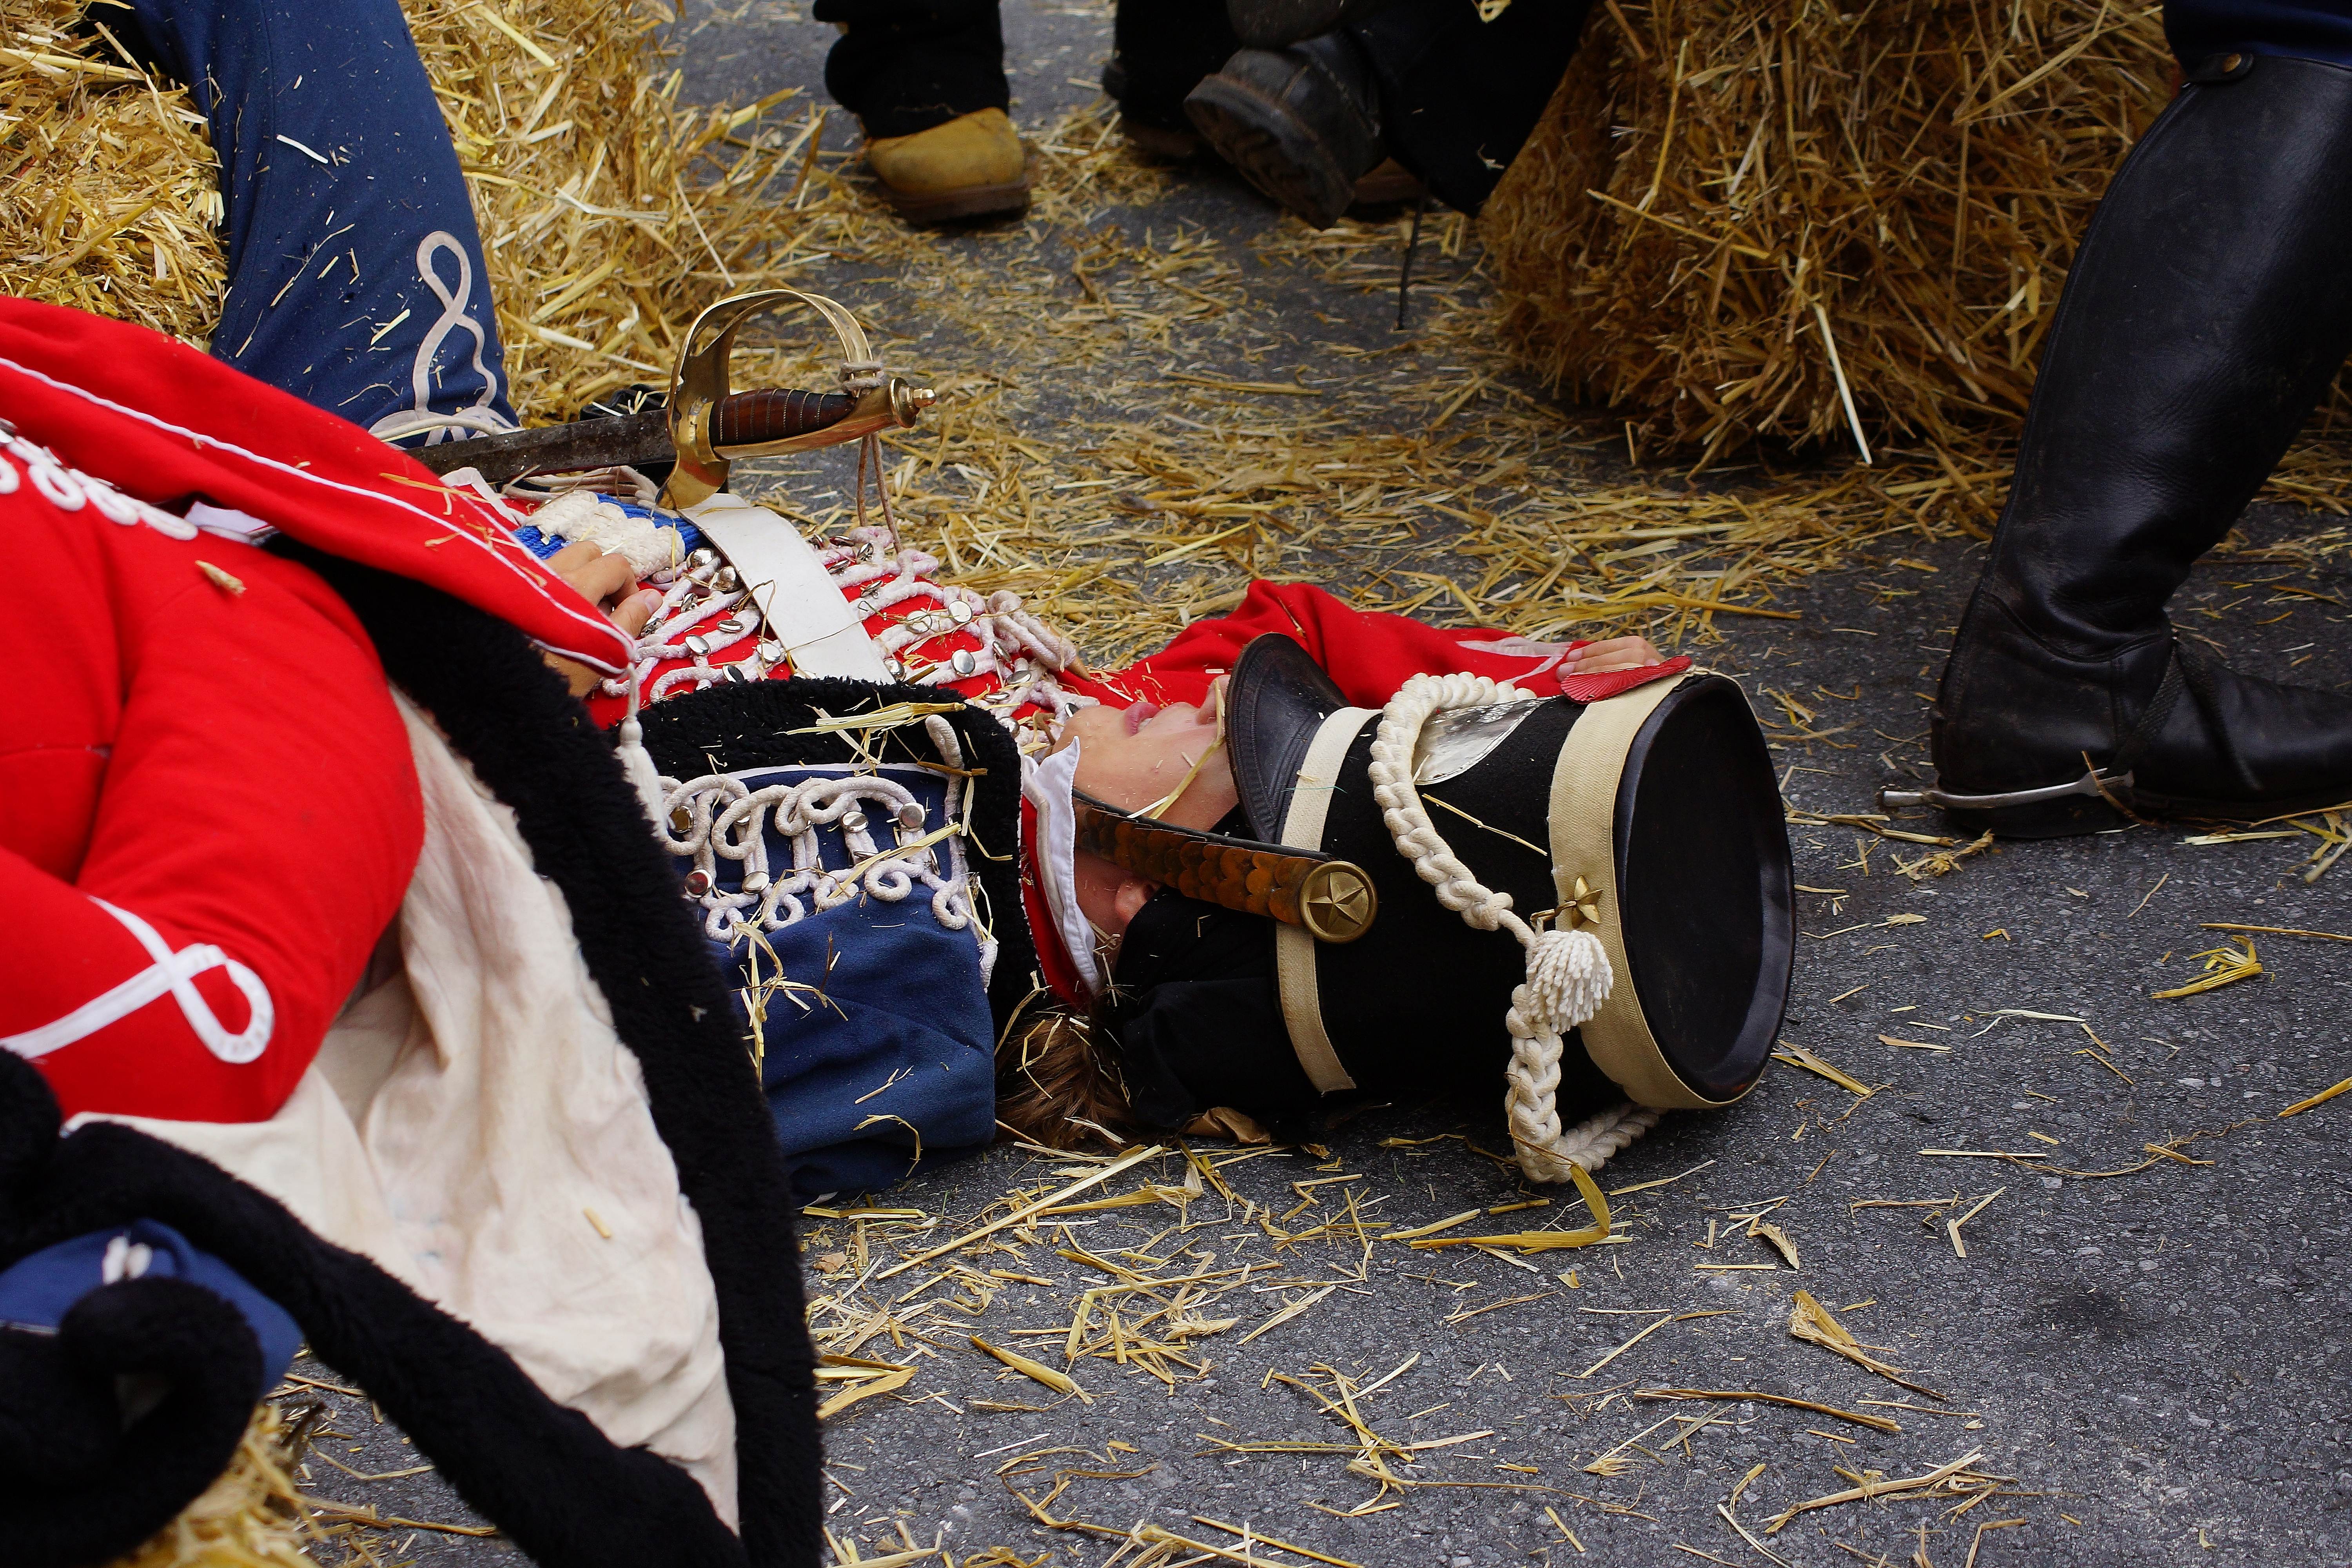
spain, galicia, pontevedra, tradition, espana, ggl1, gaby1, varios, some, pontecaldelas, sonyslta77v, tamrom55200